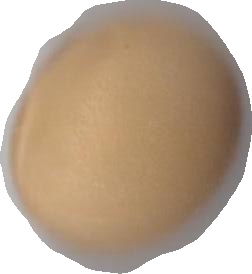
Variety: Grobogan